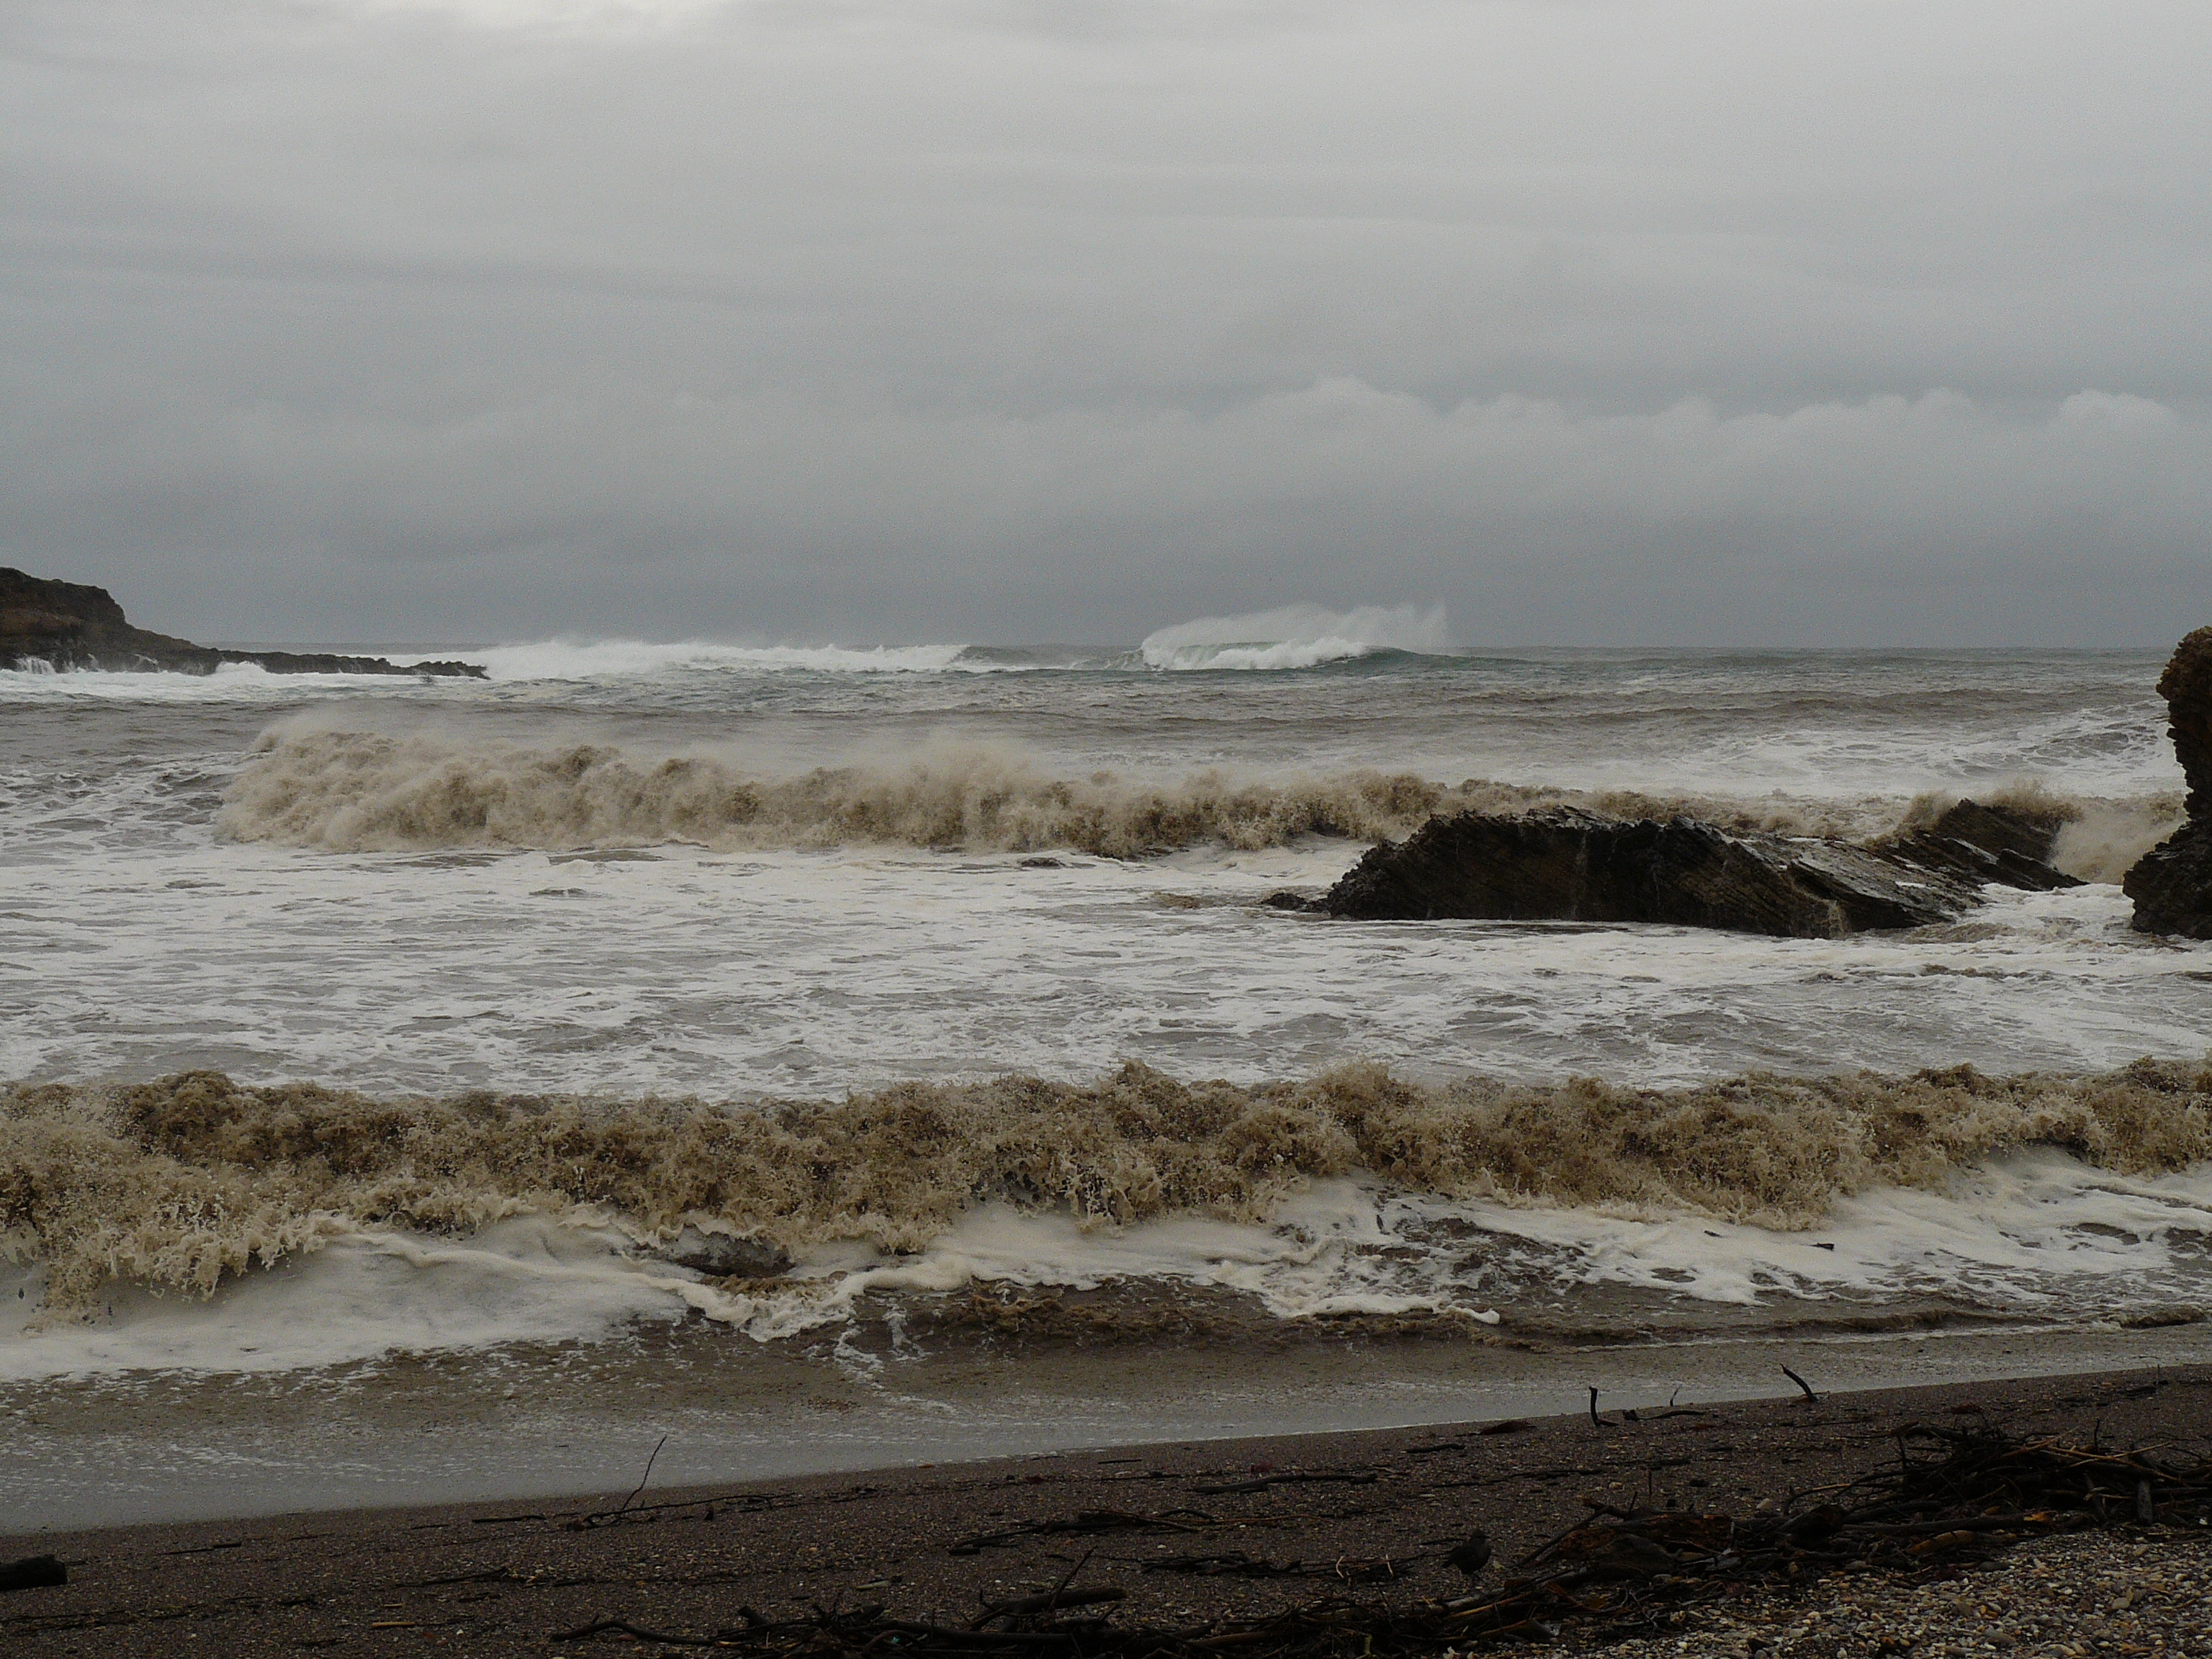
beach, sea, coast, water, sand, rock, ocean, cloud, morning, shore, wave, wind, weather, bay, terrain, material, body of water, waves, montanadeorostatepark, spoonerscove, oceans, stormtossedwaves, caifcentralcoast, siltintheocean, runofffromcreeks, mudflat, atmospheric phenomenon, wind wave